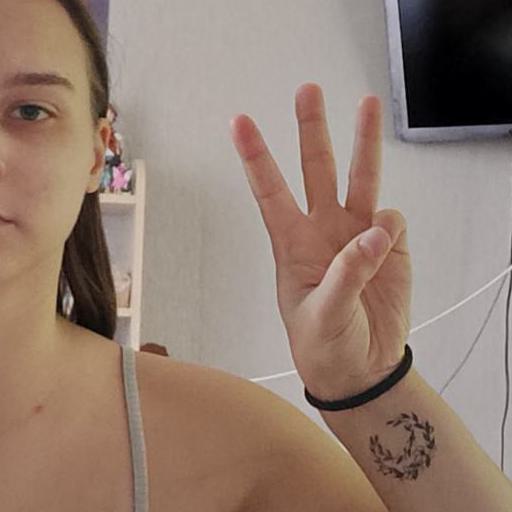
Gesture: three